Su Hui (poet)

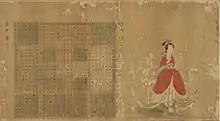
Su Hui with her great palindrome, the "Xuanji Tu".

The Jin dynasty (266–420) had briefly unified the Chinese empire, in 280, but from 291 to 306 a multi-sided civil war known as the War of the Eight Princes raged through northern China, devastating that part of the country. For the first thirteen years this was an all-out struggle for power among princes and dukes. Then in 304 CE the leader of the formerly independent ethnic nation of the Northern Xiongnu declared independence, under its newly declared Grand Chanyu, Liu Yuan (later Prince Han Zhao). Various other non-Han Chinese groups became involved, in what is known as the Wu Hu uprising. By 317 the last Jin prince left standing, now as emperor, ruled an empire reduced to its former southern area, and the former northern part of the Jin empire had been subdivided into a number of independent states. In 351, the state of Former Qin was founded, and by 376 it had succeeded in unifying northern China. Su Hui was a poet of the kingdom of Former Qin (351-394). She was from a literate family, in what is now Fufeng County, in Shaanxi Province. She was the third daughter of Su Daozhi. Su Hui married at sixteen (fifteen, by Western reckoning), and went to live with her husband, Dou Tao, to what is now Qinzhou District, Tianshui, Prefecture, in Gansu Province, where he was the governor.